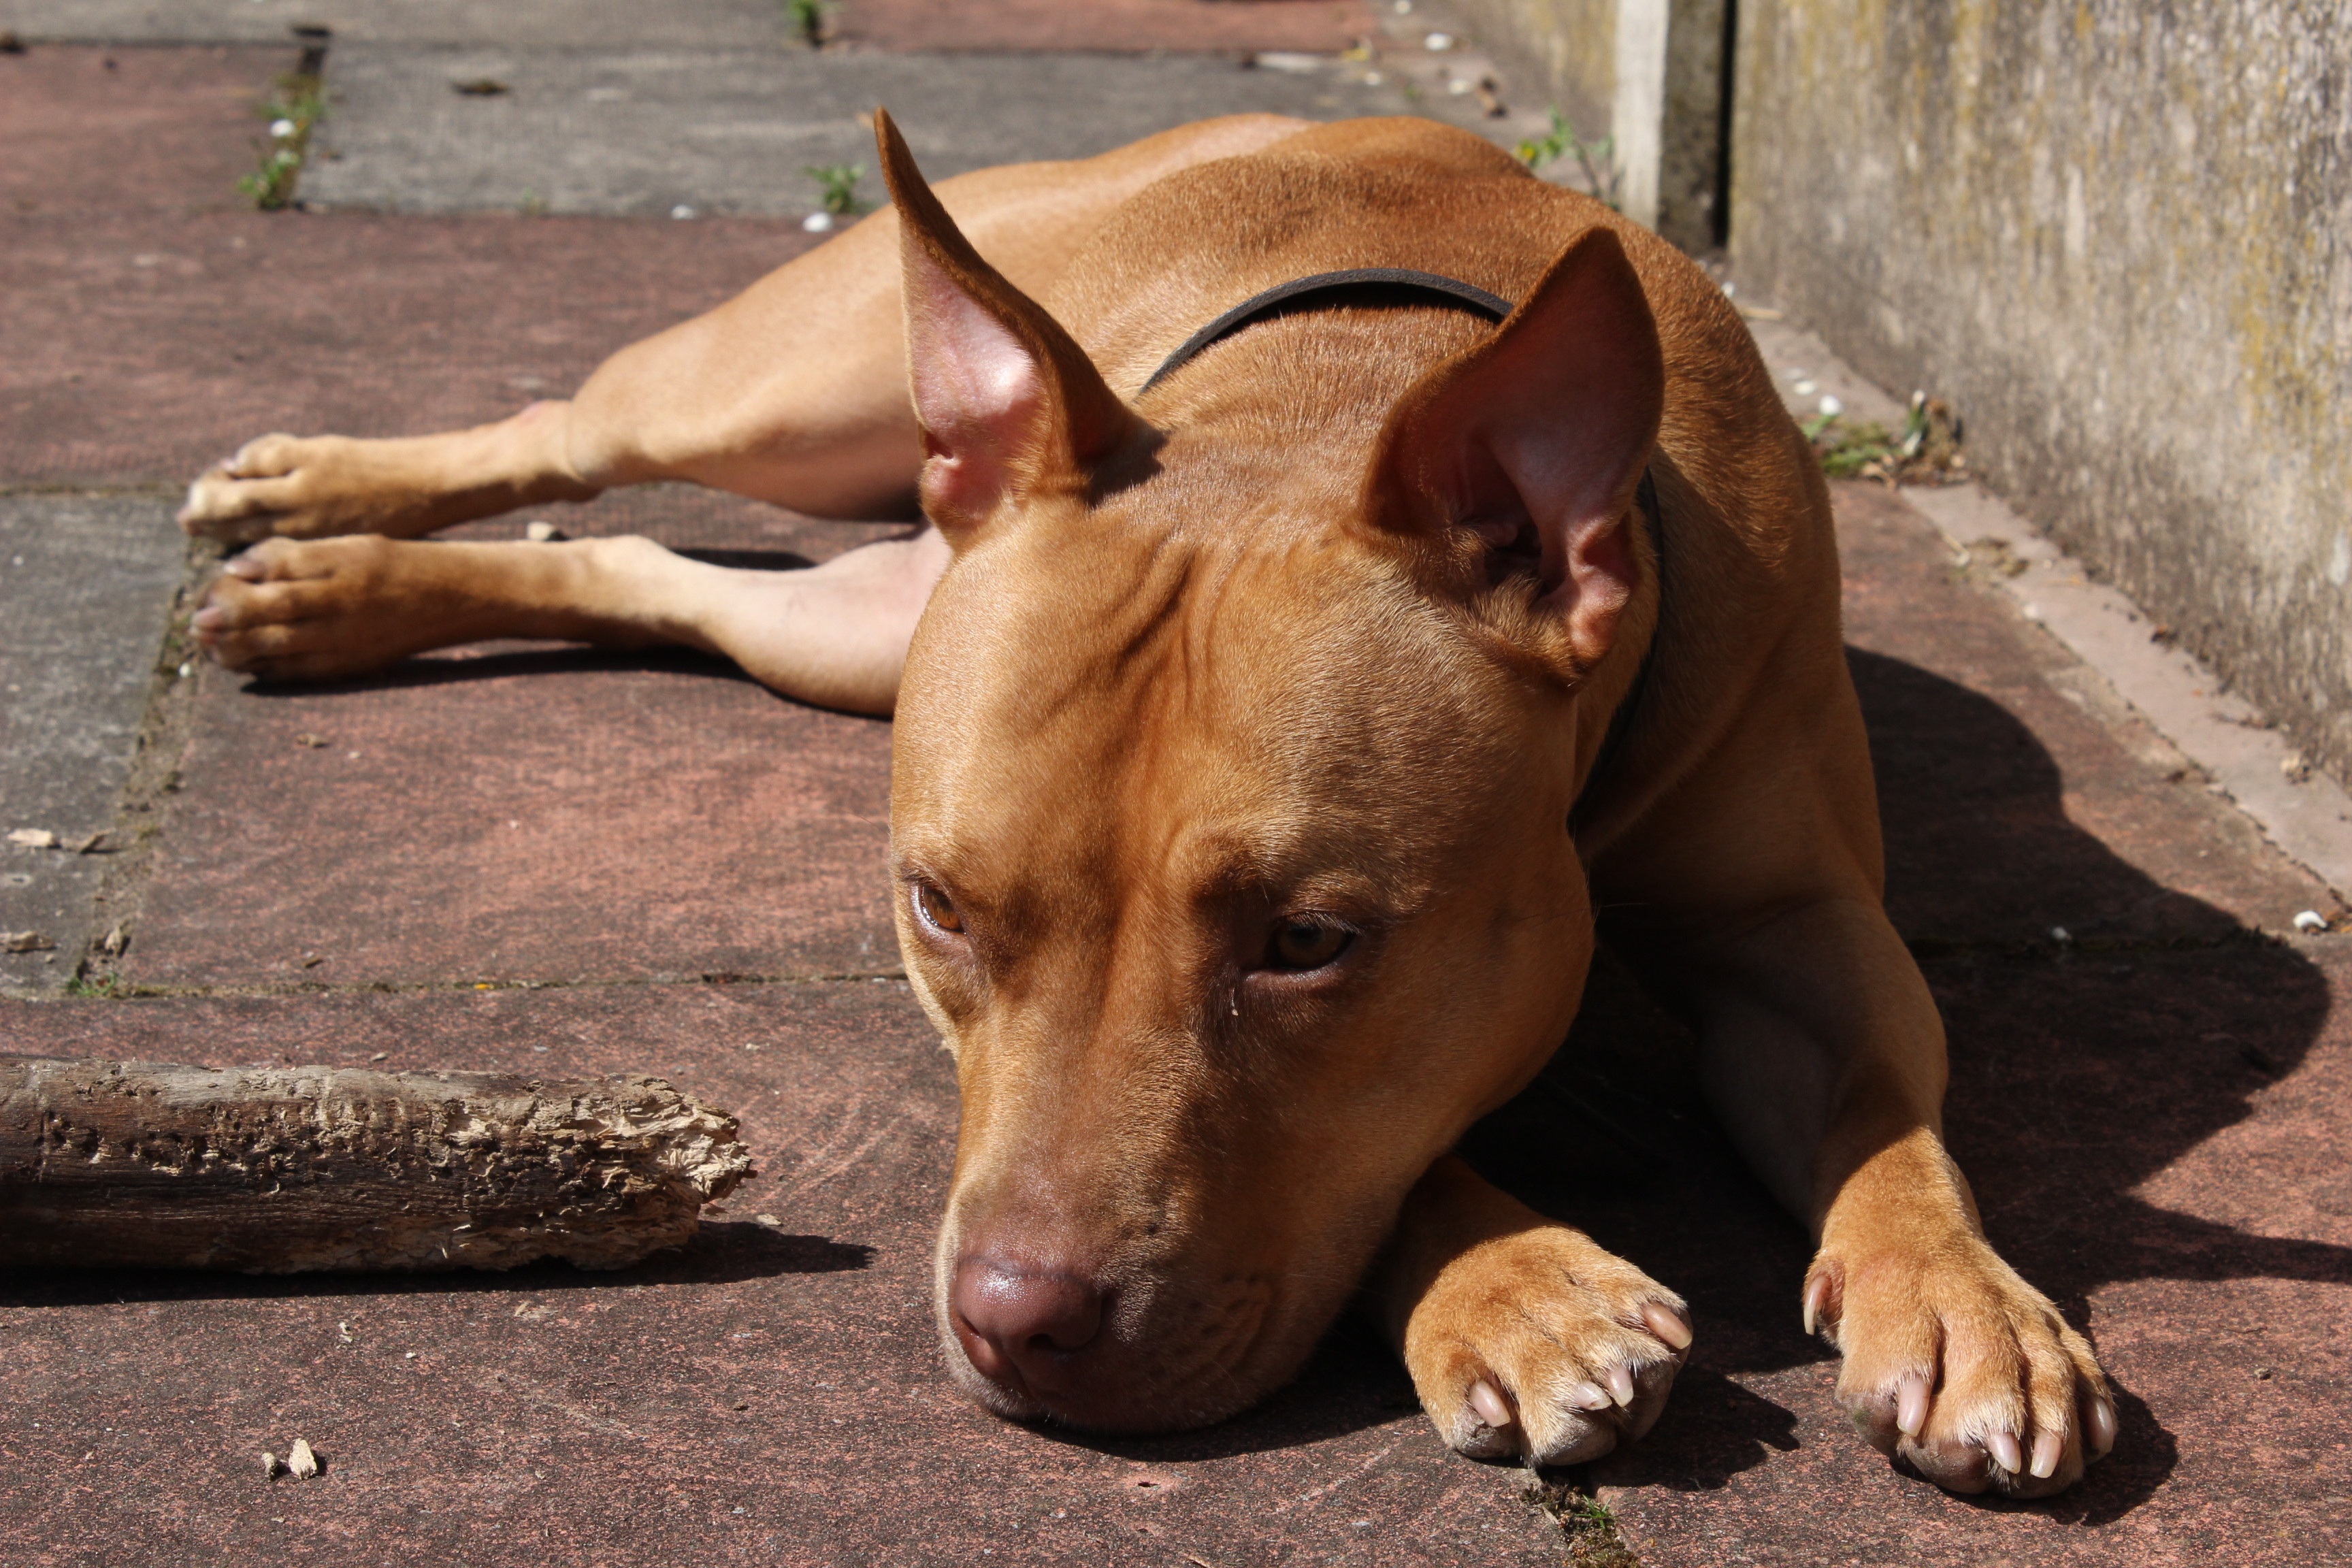
dog, pet, mammal, vertebrate, staffordshire, terrier, pit bull, breed, doggy, street dog, dog like mammal, animal sports, american pit bull terrier